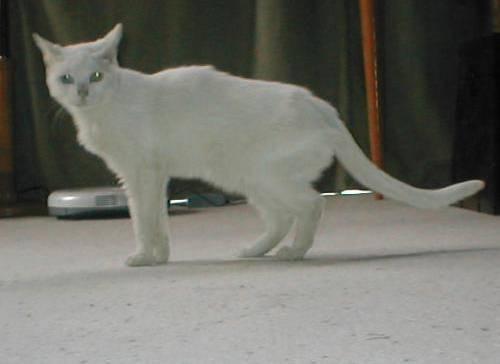
cat